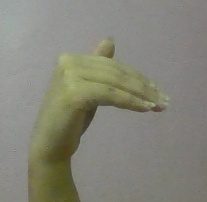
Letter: khaa